Old Market Square, Bydgoszcz

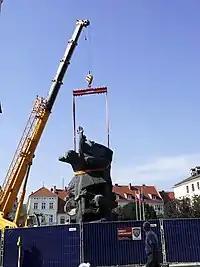
Main sculpture moved for place renovation in July 2018

After Poland's accession to European Union, a competition was held in 2010 to re-design the western side of the Market, but results did not meet public expectations. On 10 December 2011 the former gastronomic complex "Kaskada" was bulldozed. In 2013, the plot was reconstructed, together with Jatki Street.